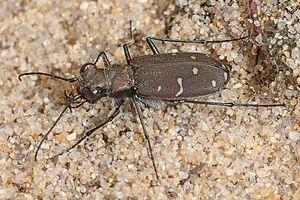
Les Hexapodes constituent un sous-embranchement qui regroupe principalement les insectes et d'autres arthropodes à trois paires de pattes : les protoures, diploures et collemboles, considérés par les classifications plus anciennes comme des ordres de la classe des insectes, et qui constituent à eux trois la classe des Entognathes.
Les Cicindelinae forment une sous-famille d'insectes coléoptères de la famille des Carabidae. Les cicindèles sont des insectes prédateurs ayant la capacité de courir relativement vite. L'espèce la plus rapide, Cicindela hudsoni, originaire d'Australie, peut atteindre 9 km/h, soit environ 53,37 longueurs de corps par seconde. En 2005, on décomptait près de 2 600 espèces et sous-espèces de cicindèles à travers le monde. La plus grande diversité se retrouve dans les régions orientales et dans les régions néotropicales.
Cicindela est un genre d'insectes coléoptères de la famille des Carabidae. Ces insectes sont également mieux connus sous le nom de cicindèle. Les espèces du genre Cicindela possèdent généralement des couleurs vives et métalliques avec des taches délicates de couleur ivoire ou crème. Les cicindèles sont diversifiées et abondantes à proximité de l'eau et dans des habitats au sol sablonneux. Cependant, certaines espèces préfèrent les sols argileux.
Cicindela duodecimguttata, la cicindèle à douze points, est une espèce d'insectes coléoptères de la famille des Carabidae.